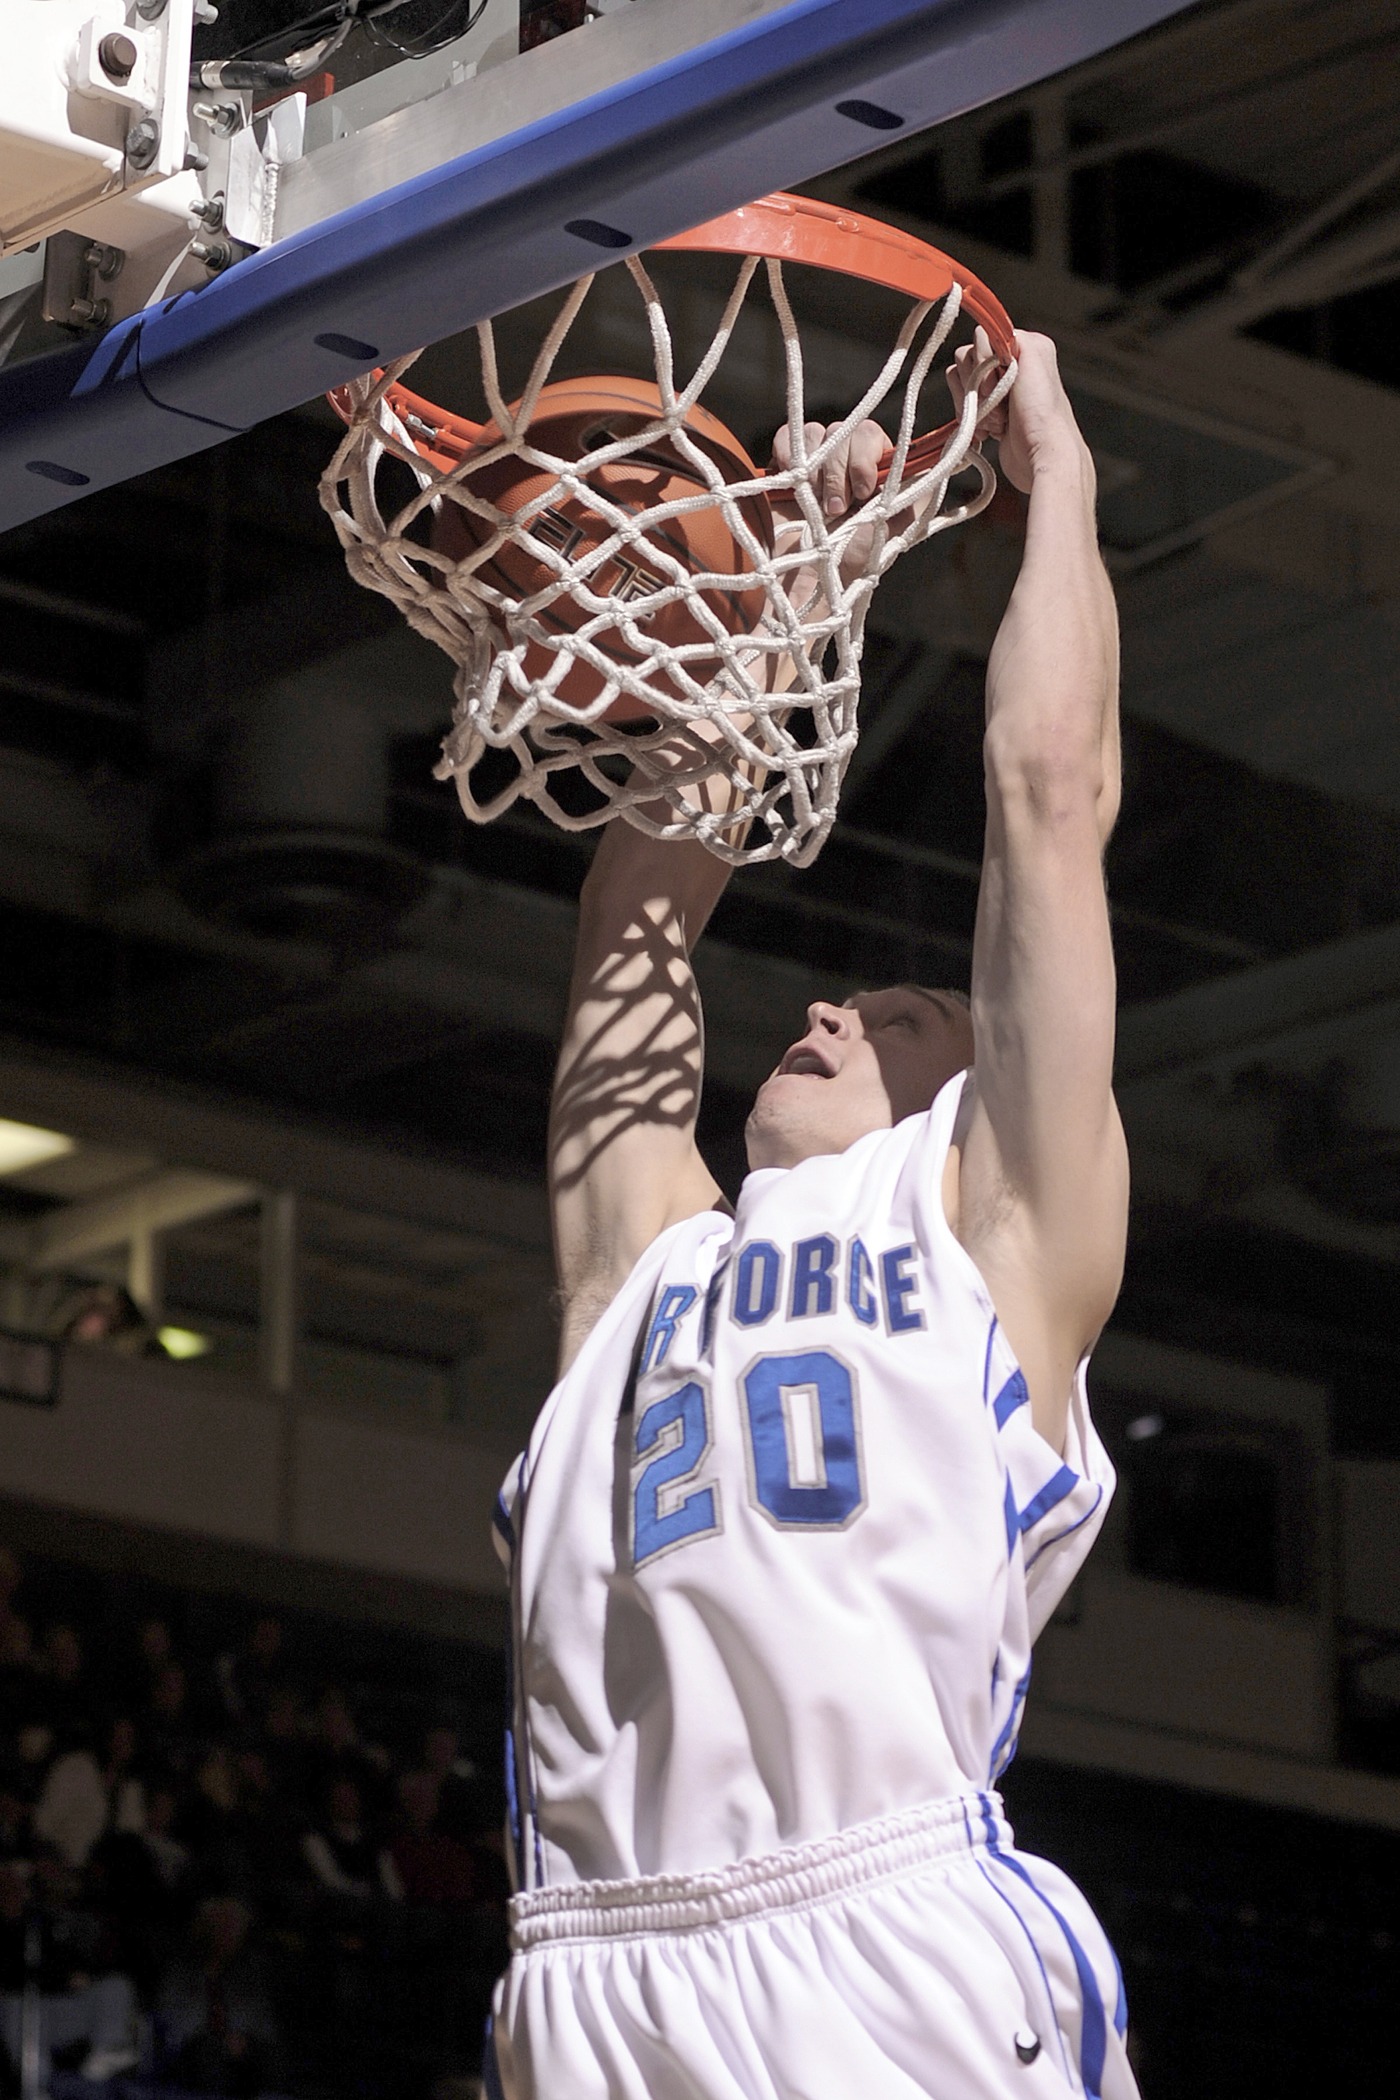
game, basketball, player, hoop, competition, team, sports, net, rim, ball, dunk, basketball player, dunking, basketball moves, slam dunk